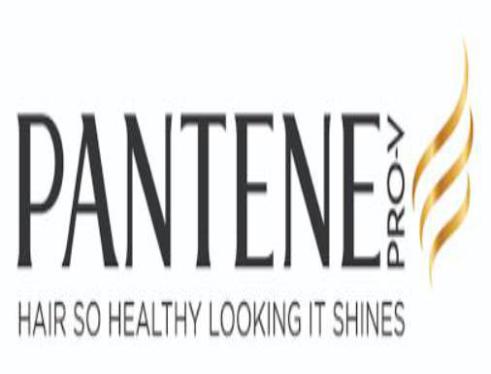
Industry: Necessities